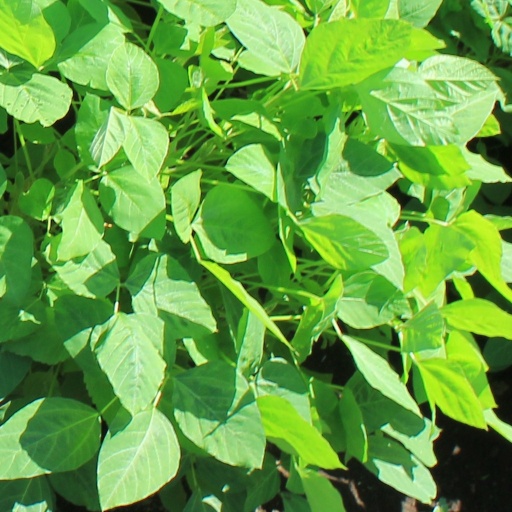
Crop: soybean